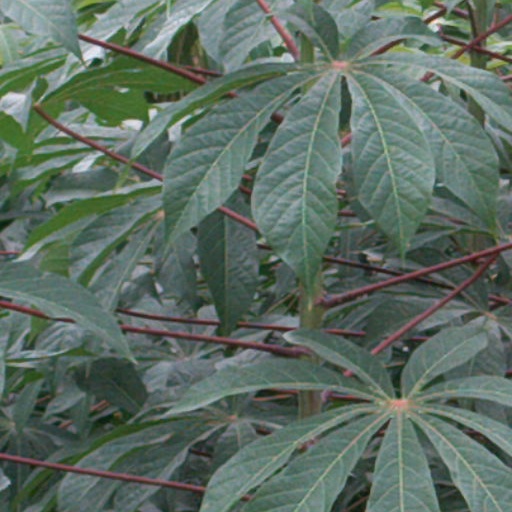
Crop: cassava